Israfeel Kohistani

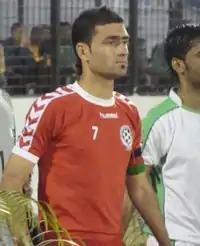
Kohistani with Afghanistan in 2010

Mohammad Salim Israfeel Kohistani (born 5 June 1987) is an Afghan footballer who currently plays for Vejen Sports Forening and the Afghanistan national team. He played in World Cup 2010 qualifiers, and 2014 FIFA World Cup Qualification. He is from the north-eastern Afghan province of Kapisa and is one of the most capped Afghan players ever along with Zohib Islam Amiri and Faisal Sakhizada.